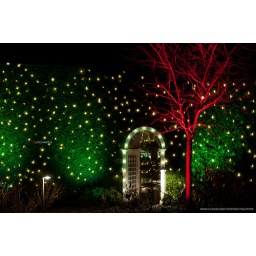
This one was also from Butchart Garden in VictoriaThe red colour on the tree was from the lighting from bottom. Nikon 35mm f1.8